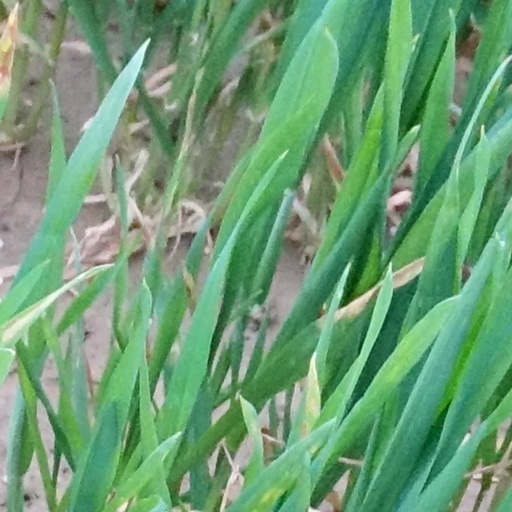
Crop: wheat